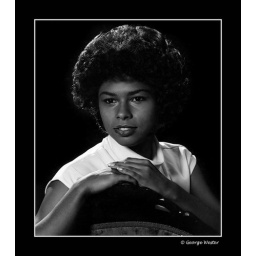
Portrait in black & white